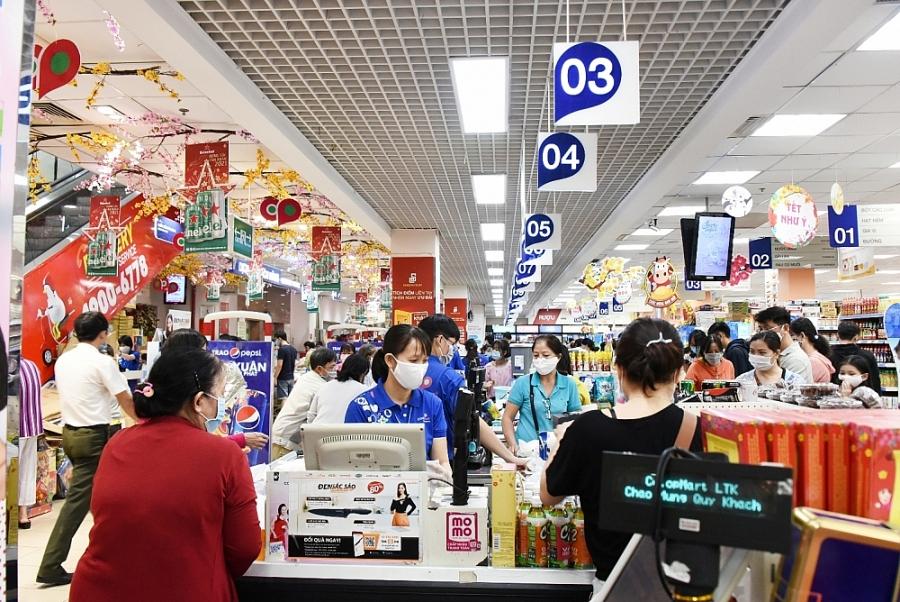
có nhiều người đang xuất hiện trong siêu thị